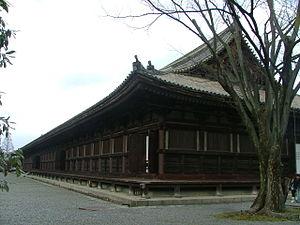
Le Sanjūsangen-dō est un temple bouddhiste situé à Kyōto, Japon. Son nom d'origine est Renge-ō-in. Grand hall sacré de rite Shingon fondé en 1132. Il fut reconstruit entre 1251 et 1256.